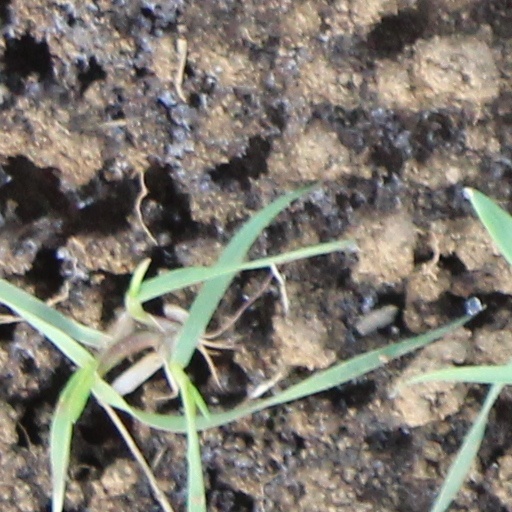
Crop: wheat